Yekaterinburg

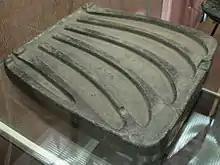
Bronze Age 5-sickle casting mold, Sverdlovsk Regional Museum of Local Lore

The area was settled in prehistory. The earliest settlements date to 8000–7000 BC, in the Mesolithic period. The Isetskoe Pravoberezhnoye I archaeological site contains a Neolithic settlement dated to 6000–5000 BC. It includes stone processing workshops with artefacts such as grinding plates, anvils, clumps of rock, tools, and finished products. Over 50 different types of rock and minerals were used in tool making, indicating extensive knowledge of the region's natural resources. The Gamayun peninsula (left bank of the Verkh-Isetsky Pond) has archaeological findings from the Chalcolithic Period: workshops for producing stone tools (upper area) and two dwellings of the Ayat culture (lower area). There are also traces of the Koptyak culture from 2000 BC: dishes decorated with bird images and evidence of metallurgical production. The Tent I site contains the only Koptyak culture burials discovered in the Ural Mountains. In the Bronze Age, the people of Gamayun culture lived in the area. They left fragments of ceramics, weapons, and ornaments.